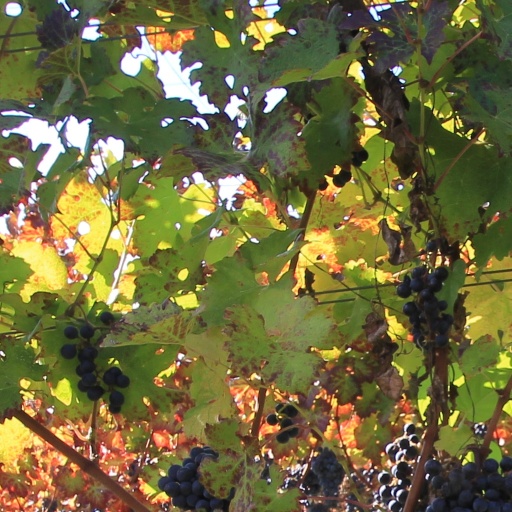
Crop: grape